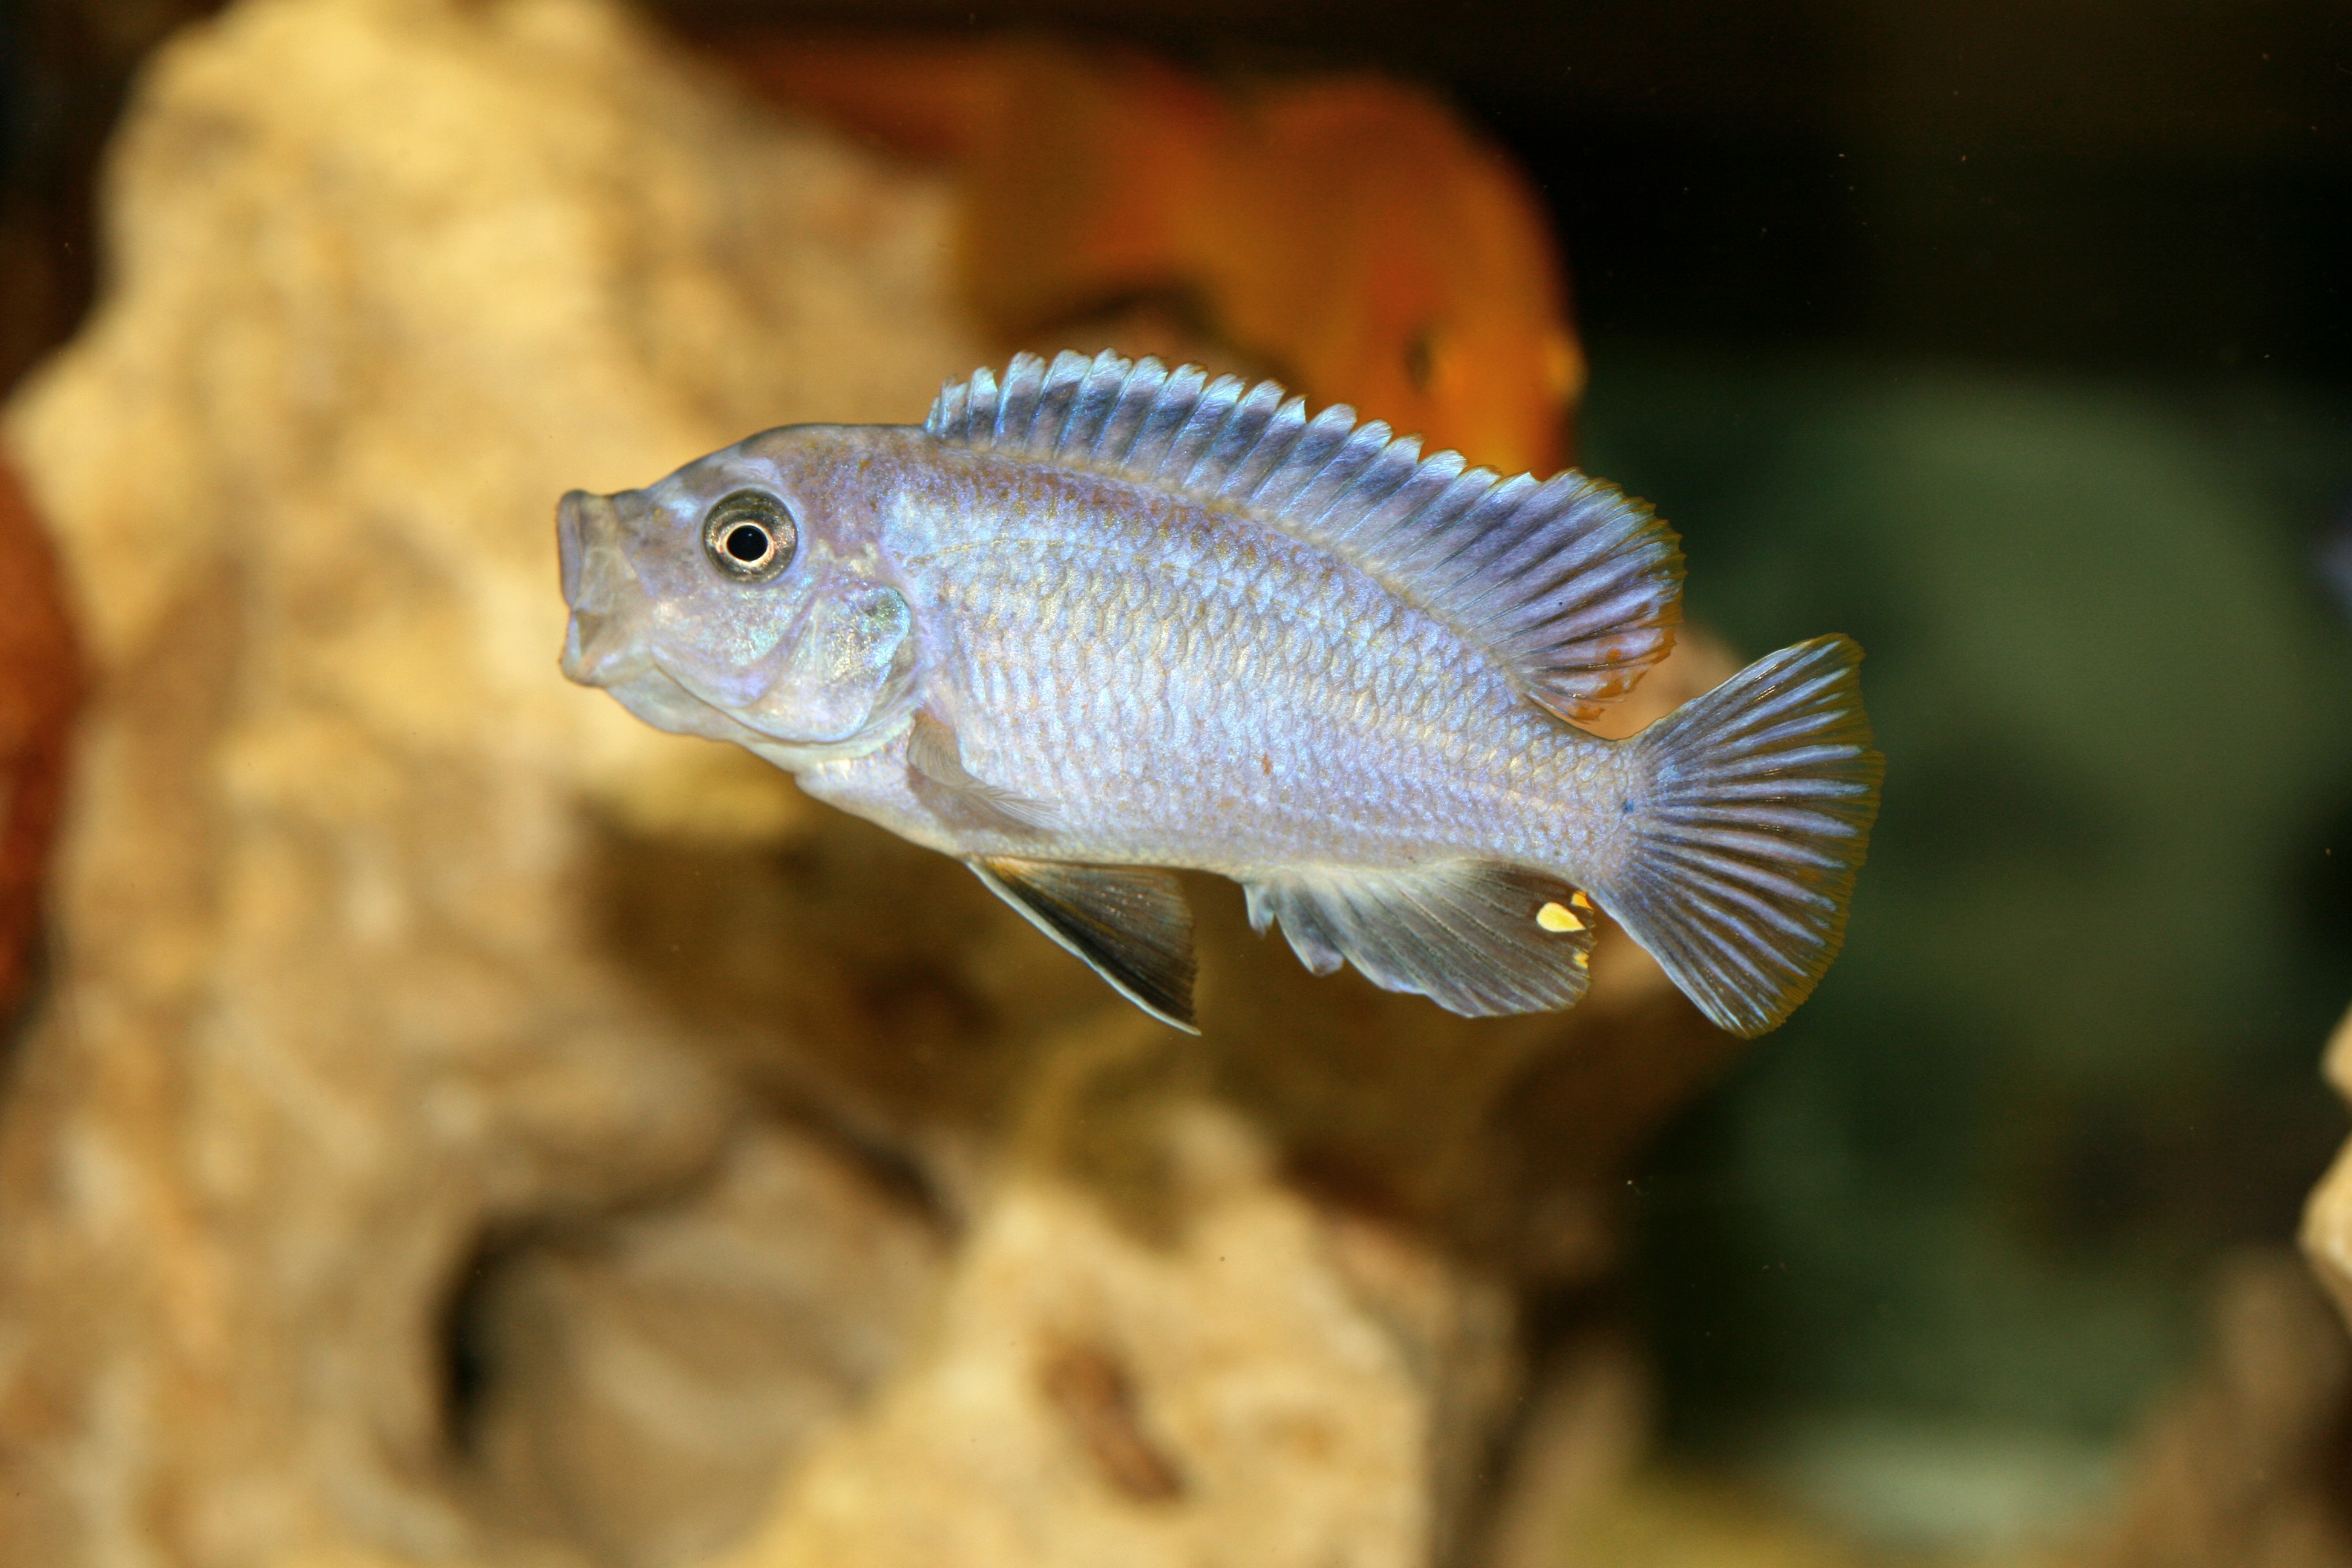
lake, wildlife, color, biology, fish, fauna, close up, bass, aquarium, vertebrate, cichlid, victorian, macro photography, freshwater fish, malawi, cichlidae, cichlids, tanganyika, pseudotropheus acei, marine biology, pomacentridae